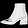
Label: Ankle boot